Albert II, Margrave of Brandenburg

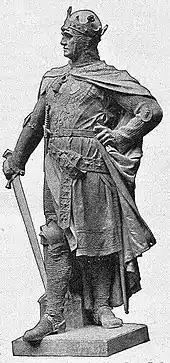
Monument in the Siegesallee in Berlin, 1898

"[They] continued the territorialisation drive that had been initiated [by their father] and, from the end of the 12th Century, as the influx of settlers grew stronger, and, consequently, more people were available to develop the territory, started to expand into the areas of Ruppin, and in particular, Barnim and Teltow. Moreover, the Oder region and the southern Uckermark were also targets of the Ascanian expansion. In all these areas, the Ascanians ran into opposition from competing local princes."